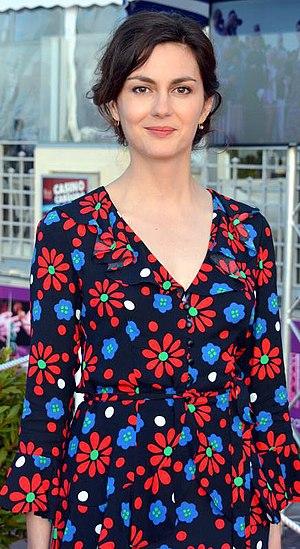
Julia Faure au festival de Cabourg